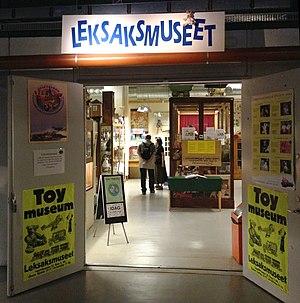
Le Musée du jouet de Stockholm est un musée situé sur l'île de Södermalm.